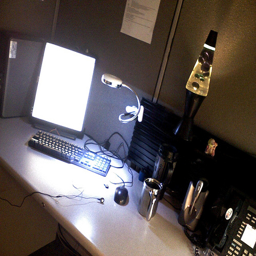
An office desk with keyboard, monitor, mouse  and lava lamp on it.
A office desk is being lit by a small lamp.
Computer desk with a lamp light and lava lamp.
Plain office cubicle desk with computer, phone, and lava lamp.
There are a computer, lamp, lava lamp, telephone and two cups on a desk.